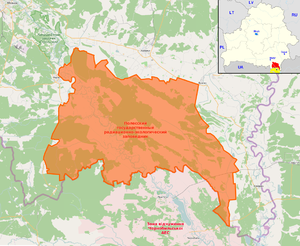
Markiyan Kamysh est un écrivain ukrainien, auteur du roman La Zone.
La réserve radioécologique d'État de Polésie, en biélorusse Палескі дзяржаўны радыяцыйна-экалагічны запаведнік, en russe Полесский государственный радиационно-экологический заповедник, est une réserve naturelle de Biélorussie créée en 1988 à la suite de la catastrophe nucléaire de Tchernobyl survenue deux ans plus tôt. Située au cœur de la Polésie, elle regroupe les régions du sud du pays frontalières avec l'Ukraine où se trouve la centrale nucléaire de Tchernobyl et sa zone d'exclusion ; ces deux régions interdites d'accès ou à accès restreint sont appelées de manière informelle Zapovednik, terme russe signifiant littéralement « réserve ».